Panorama Route

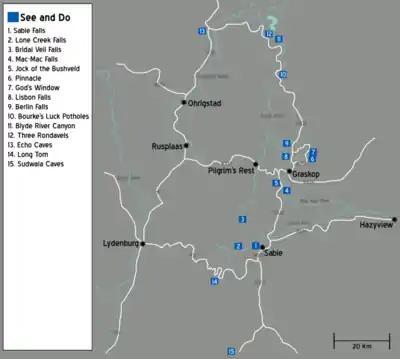
Points of interest along the Panorama Route

The Panorama Route is a scenic road in South Africa connecting several cultural and natural points of interest. The route, steeped in the history of South Africa, is in Mpumalanga province, centred around the Blyde River Canyon, the world's third largest canyon. It features numerous waterfalls, one of the largest afforested areas in South Africa, and several natural landmarks. The route starts at the foot of the Long Tom Pass just outside Lydenburg, following the natural descent from the Great Escarpment to the Lowveld, and ending at the border of the Mpumalanga and Limpopo provinces near the Echo Caves.